Menasha, Wisconsin

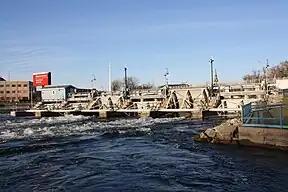
Menasha Dam

Ancestors of the Ho-Chunk occupied what is currently Menasha. In the 1600s, the Meskwaki established a village just north of Menasha. A surprise attack by French soldiers and traders resulted in the deaths of nearly all Meskwaki residing in the area. The bodies were subsequently interred in a large mound, known as Butte des Morts ("Hill of the Dead"), which served as a prominent landmark until its destruction by the Chicago and North Western Railway in 1863.